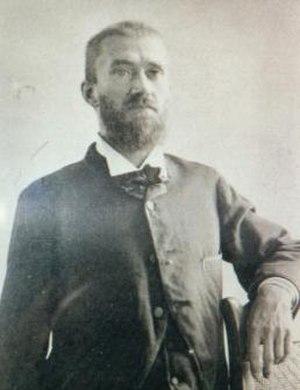
L’assassinat de James A. Garfield, 20ᵉ président des États-Unis, se produit le 2 juillet 1881 à Washington, D.C.. C'est à la gare de la Sixième rue, à neuf heures et demie du matin que Charles J. Guiteau tire sur James Abram Garfield, moins de quatre mois après le début de son mandat. Garfield meurt onze semaines plus tard, des suites de ses blessures et de soins médicaux inadaptés, le 19 septembre 1881.
Charles Julius Guiteau est un avocat américain adhérant au Parti Républicain qui assassina James A. Garfield, président des États-Unis le 2 juillet 1881. Condamné à mort, il fut pendu.